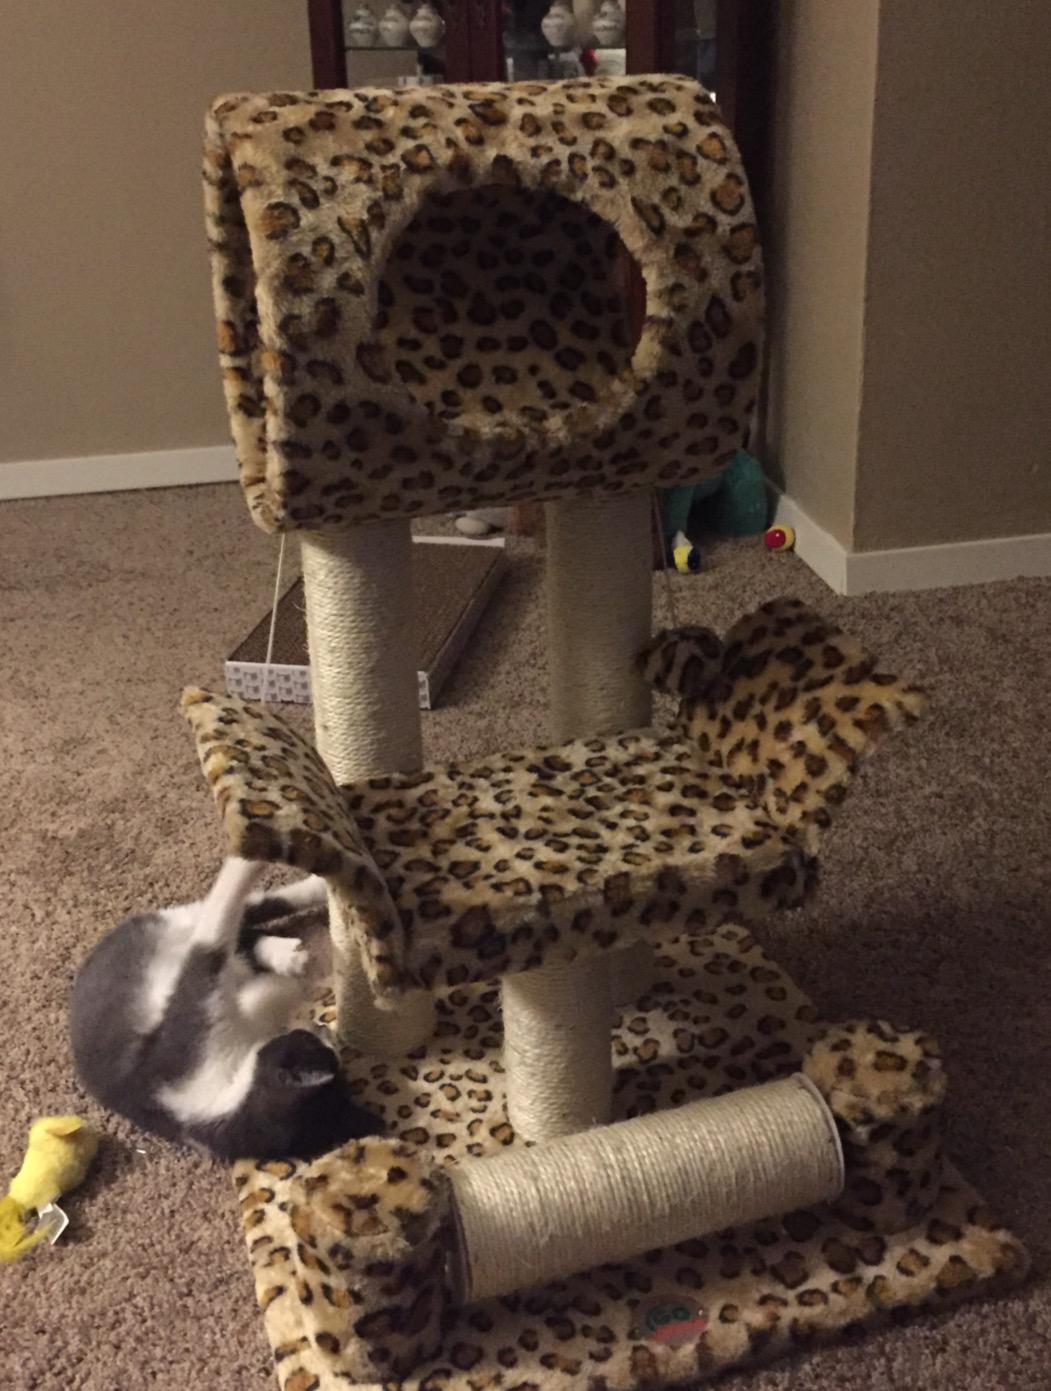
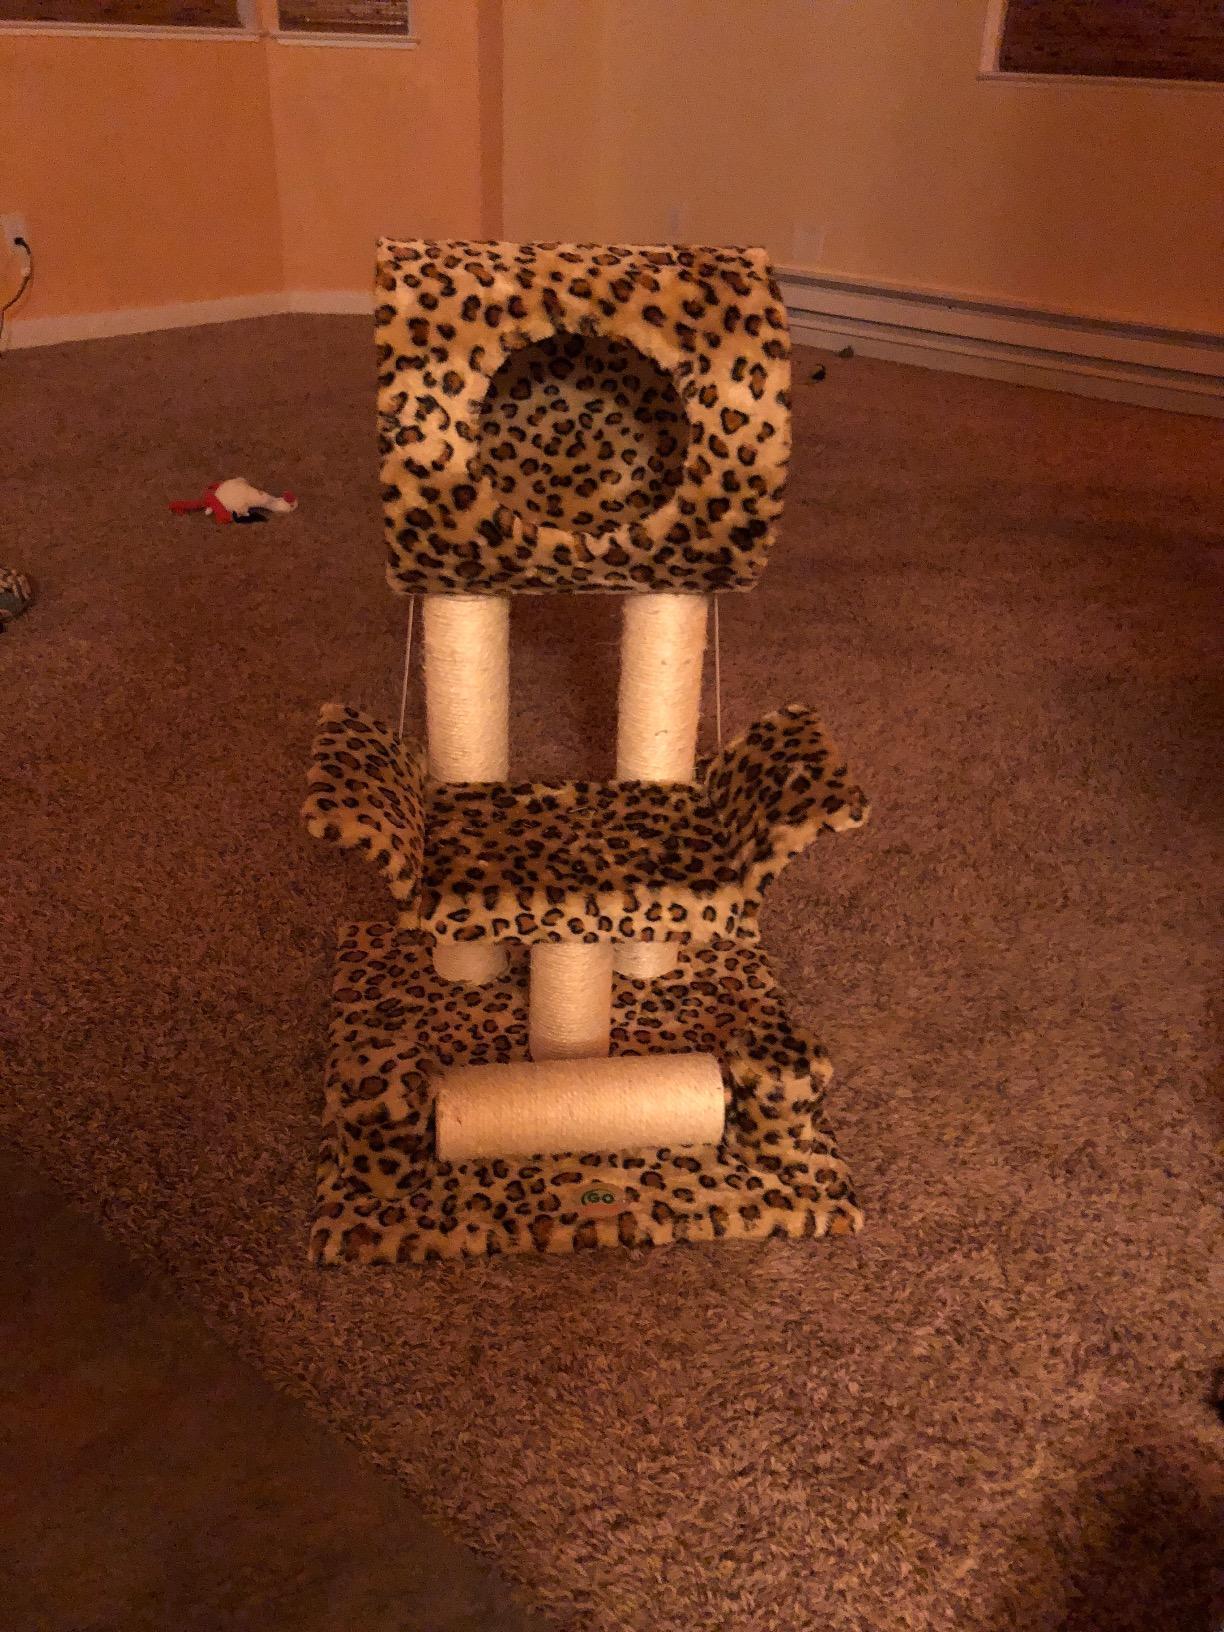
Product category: items_cat tree
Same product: yes